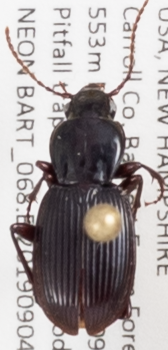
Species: Pterostichus tristis
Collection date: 2019-09-04
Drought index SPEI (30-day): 0.27
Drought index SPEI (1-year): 0.966
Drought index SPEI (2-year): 0.732